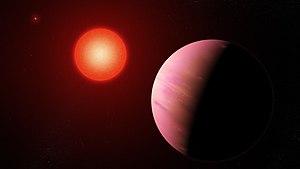
K2-288 Bb est une exoplanète de type super-Terre ou mini-Neptune orbitant dans la zone habitable de son étoile, K2-288 B. L'étoile est une naine rouge de faible masse, composante secondaire d'un système stellaire binaire situé dans la constellation du Taureau à environ 226 années-lumière de la Terre. Elle a été découverte par des scientifiques citoyens par l’analyse de données de la mission K2 du télescope spatial Kepler. La découverte a été annoncée le 7 janvier 2019. K2-288 est le troisième système planétaire en transit identifié par le programme Exoplanet Explorers, après les six planètes du système K2-138 et les trois planètes de K2-233.